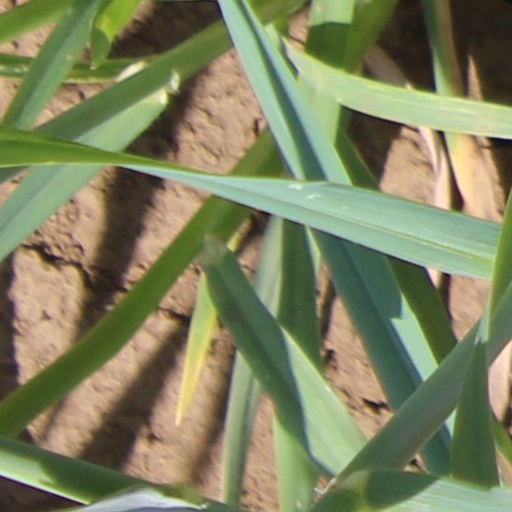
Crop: wheat